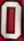
Number: 0